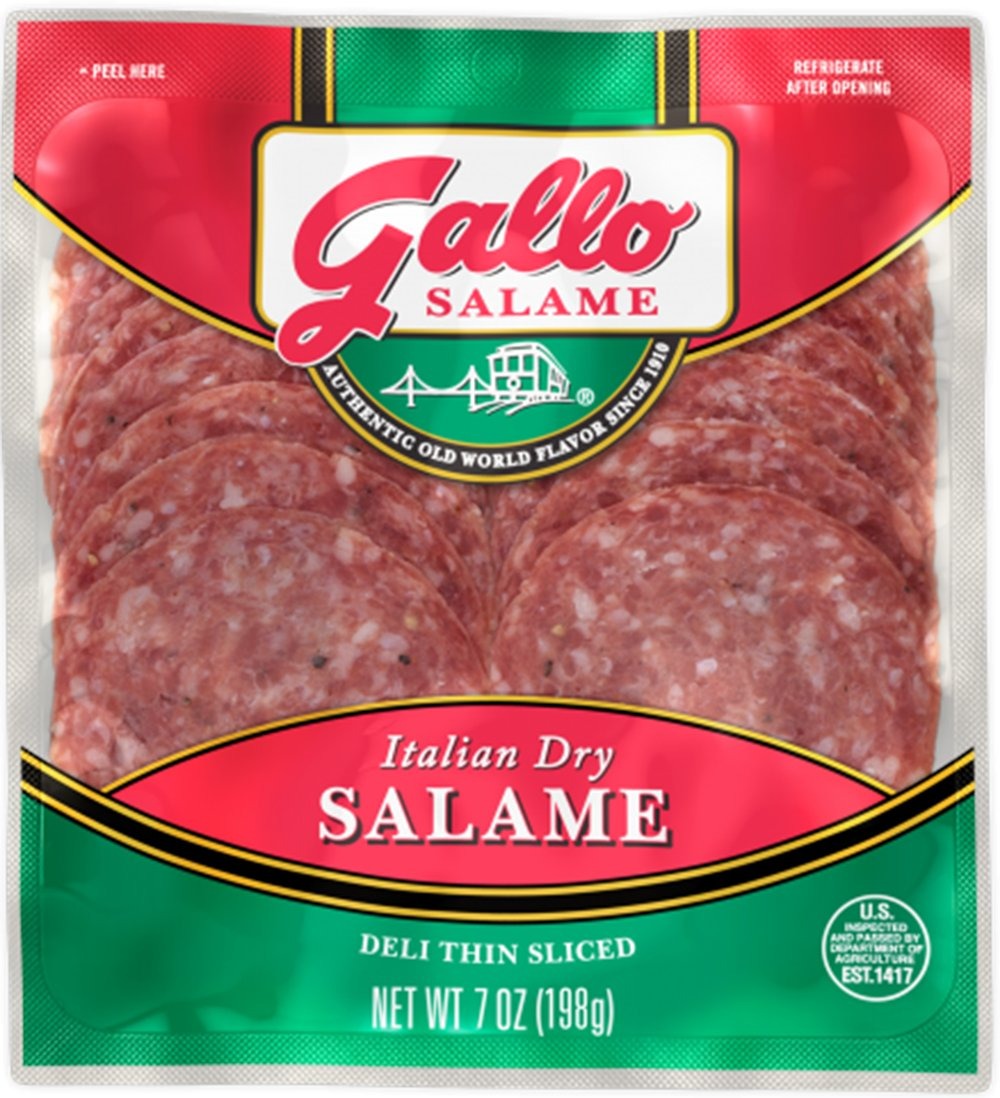
Item Name: Gallo Deli Thin Sliced Italian Dry Salame 7 oz. package (Pack of 2)
Value: 14.0
Unit: ounce

Price: 4.99